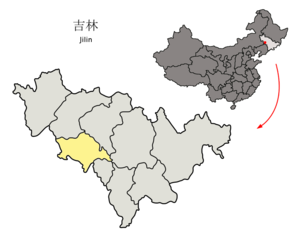
Siping est une ville-préfecture de la province du Jilin en Chine.